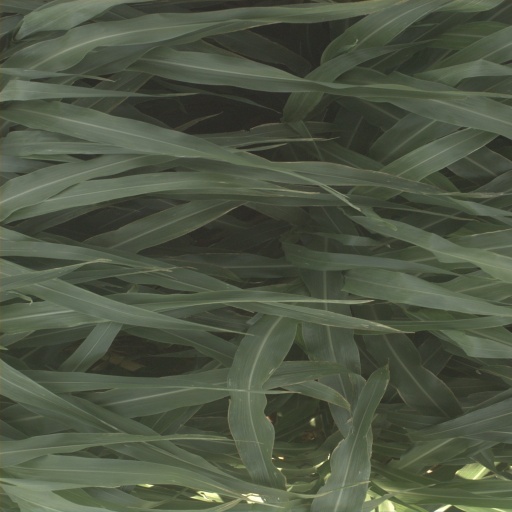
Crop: sorghum